Cuomo Prime Time

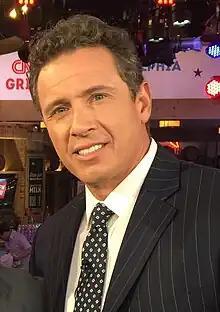
Host Chris Cuomo in 2016

"Cuomo Prime Time" was first broadcast for a week-long trial run in August 2017. A second, month-long run occurred in January 2018. before the program officially premiered on June 4, 2018.